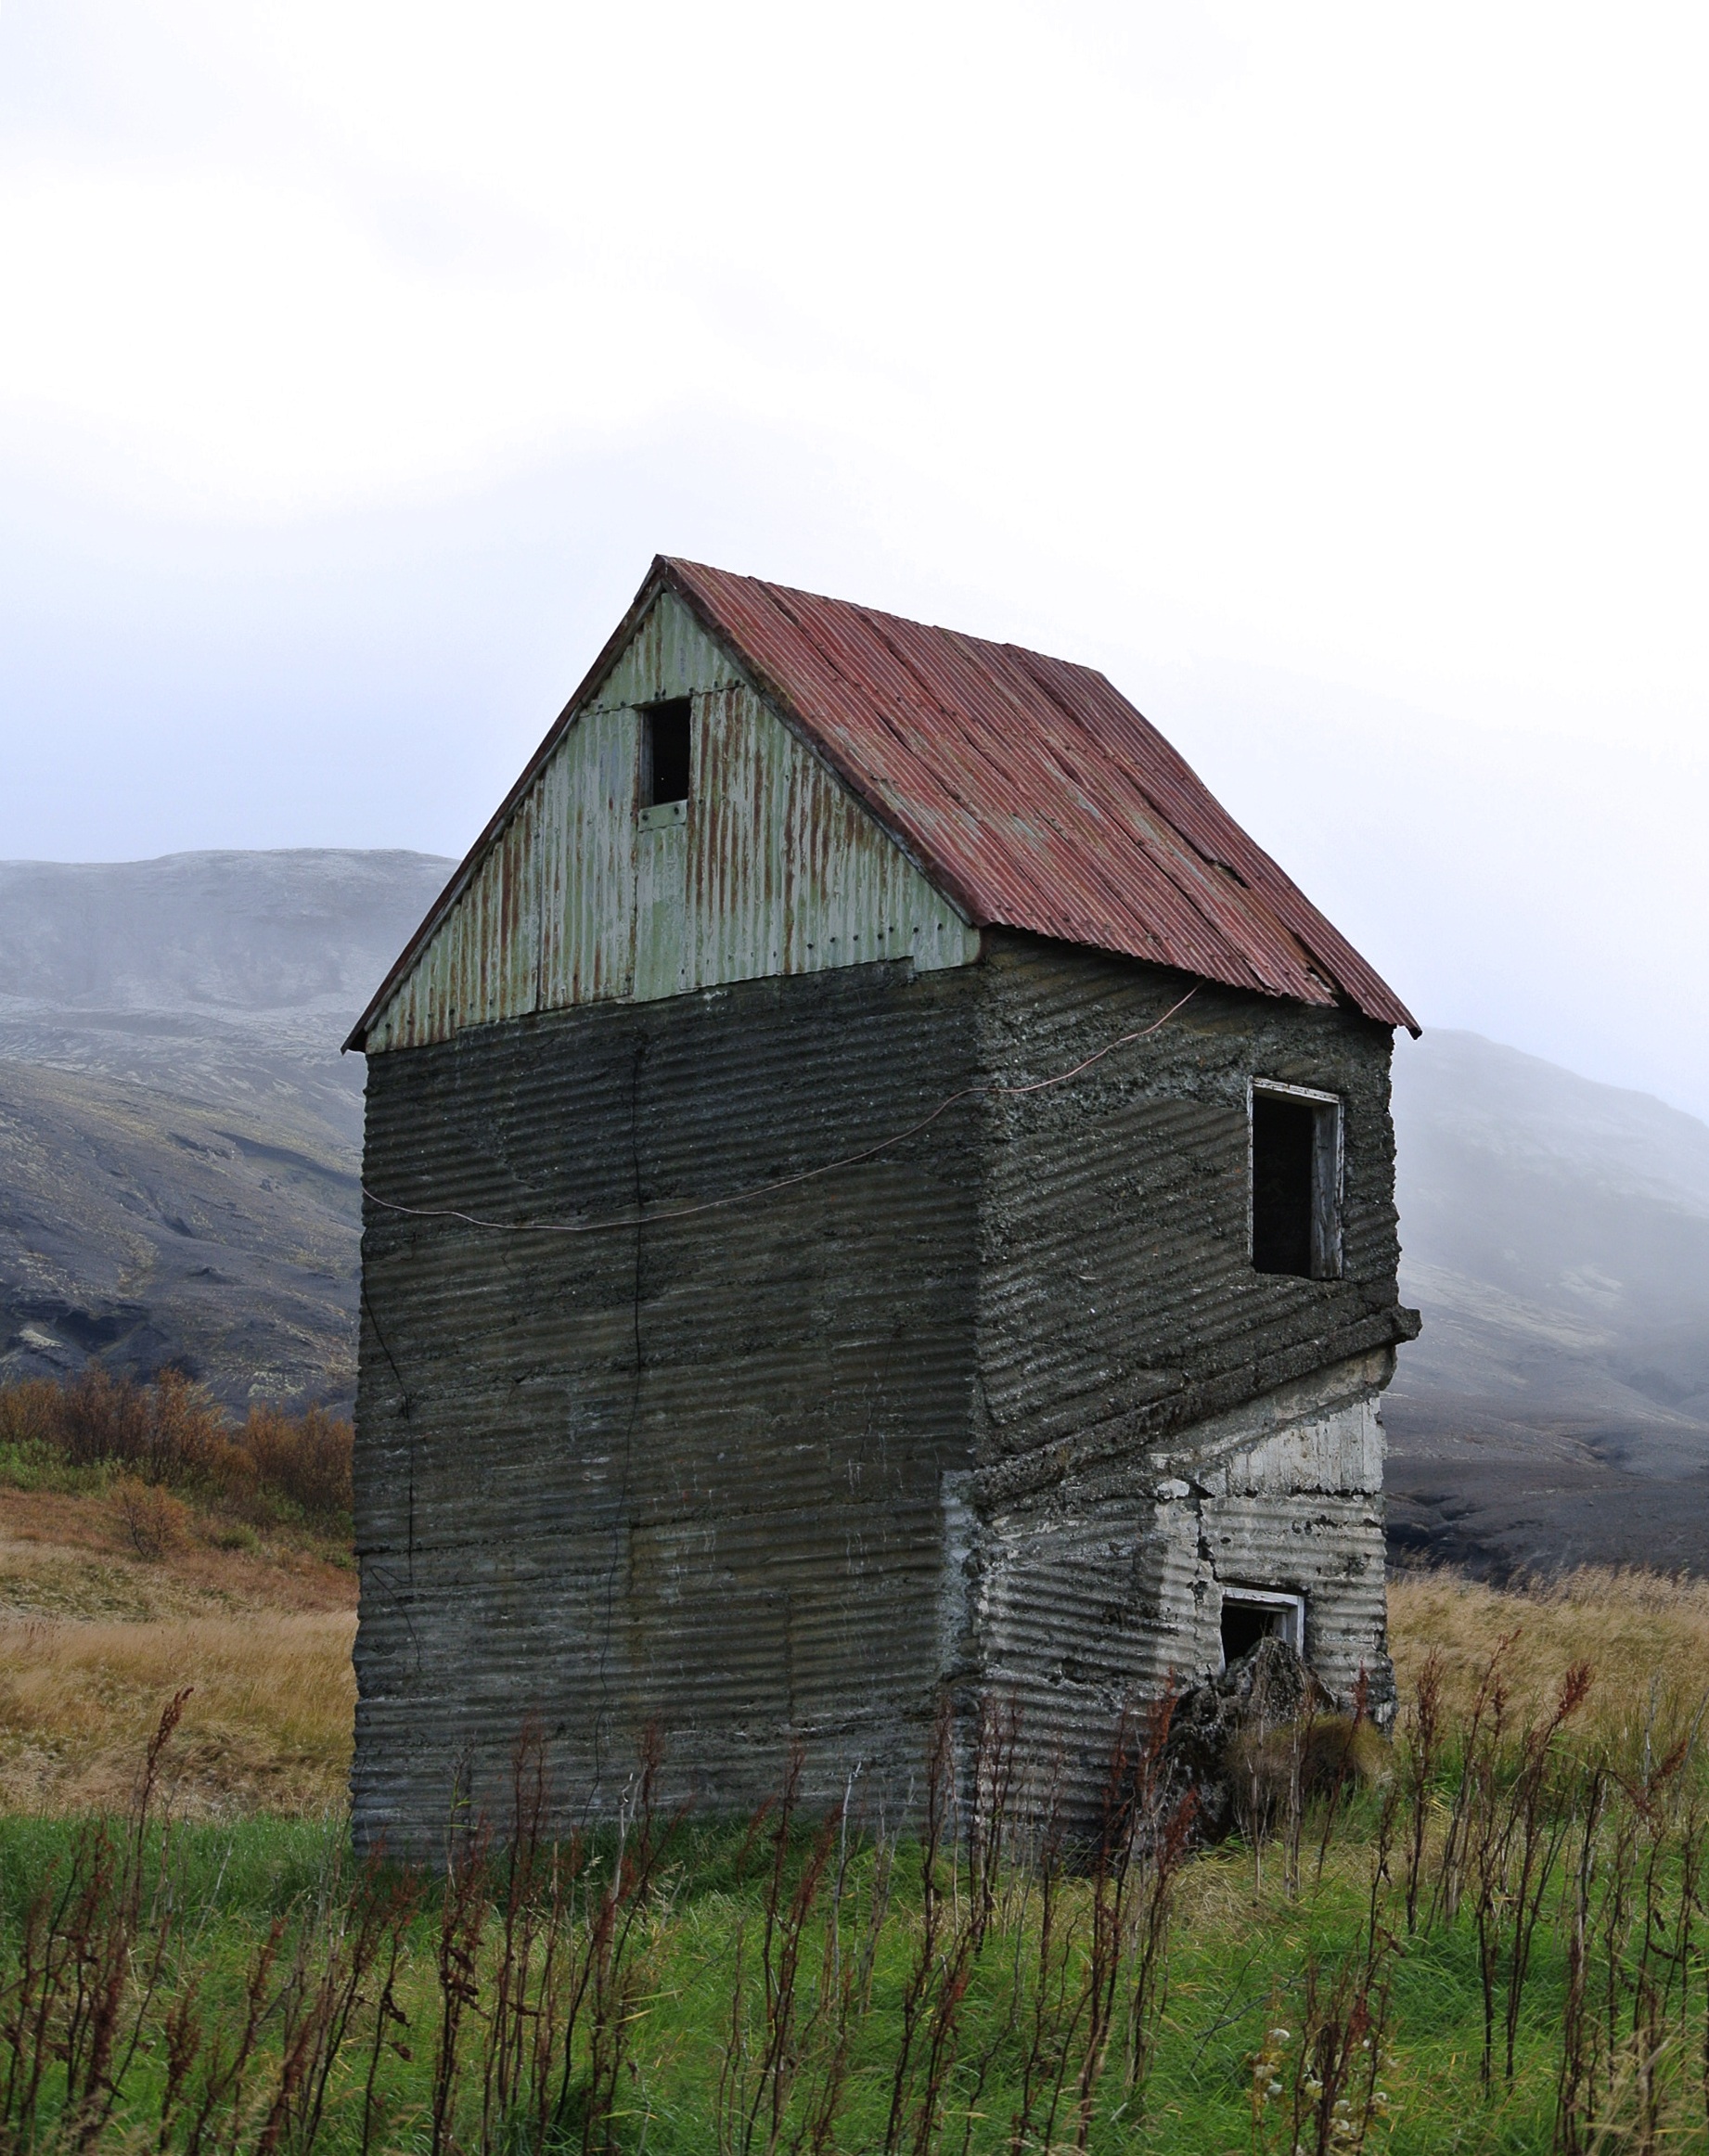
farm, prairie, house, building, barn, alone, shed, hut, shack, cottage, autumn, chapel, iceland, secluded, farmhouse, destiny, rural area, haunted house, abandoned house